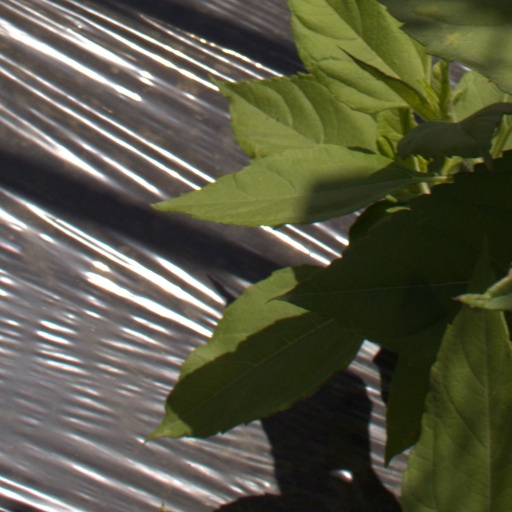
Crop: Jerusalem artichoke